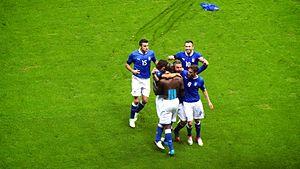
L'équipe d'Italie de football est la sélection de joueurs italiens représentant le pays lors des compétitions internationales de football masculin, sous l'égide de la Fédération italienne de football.